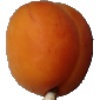
Label: Apricot 1